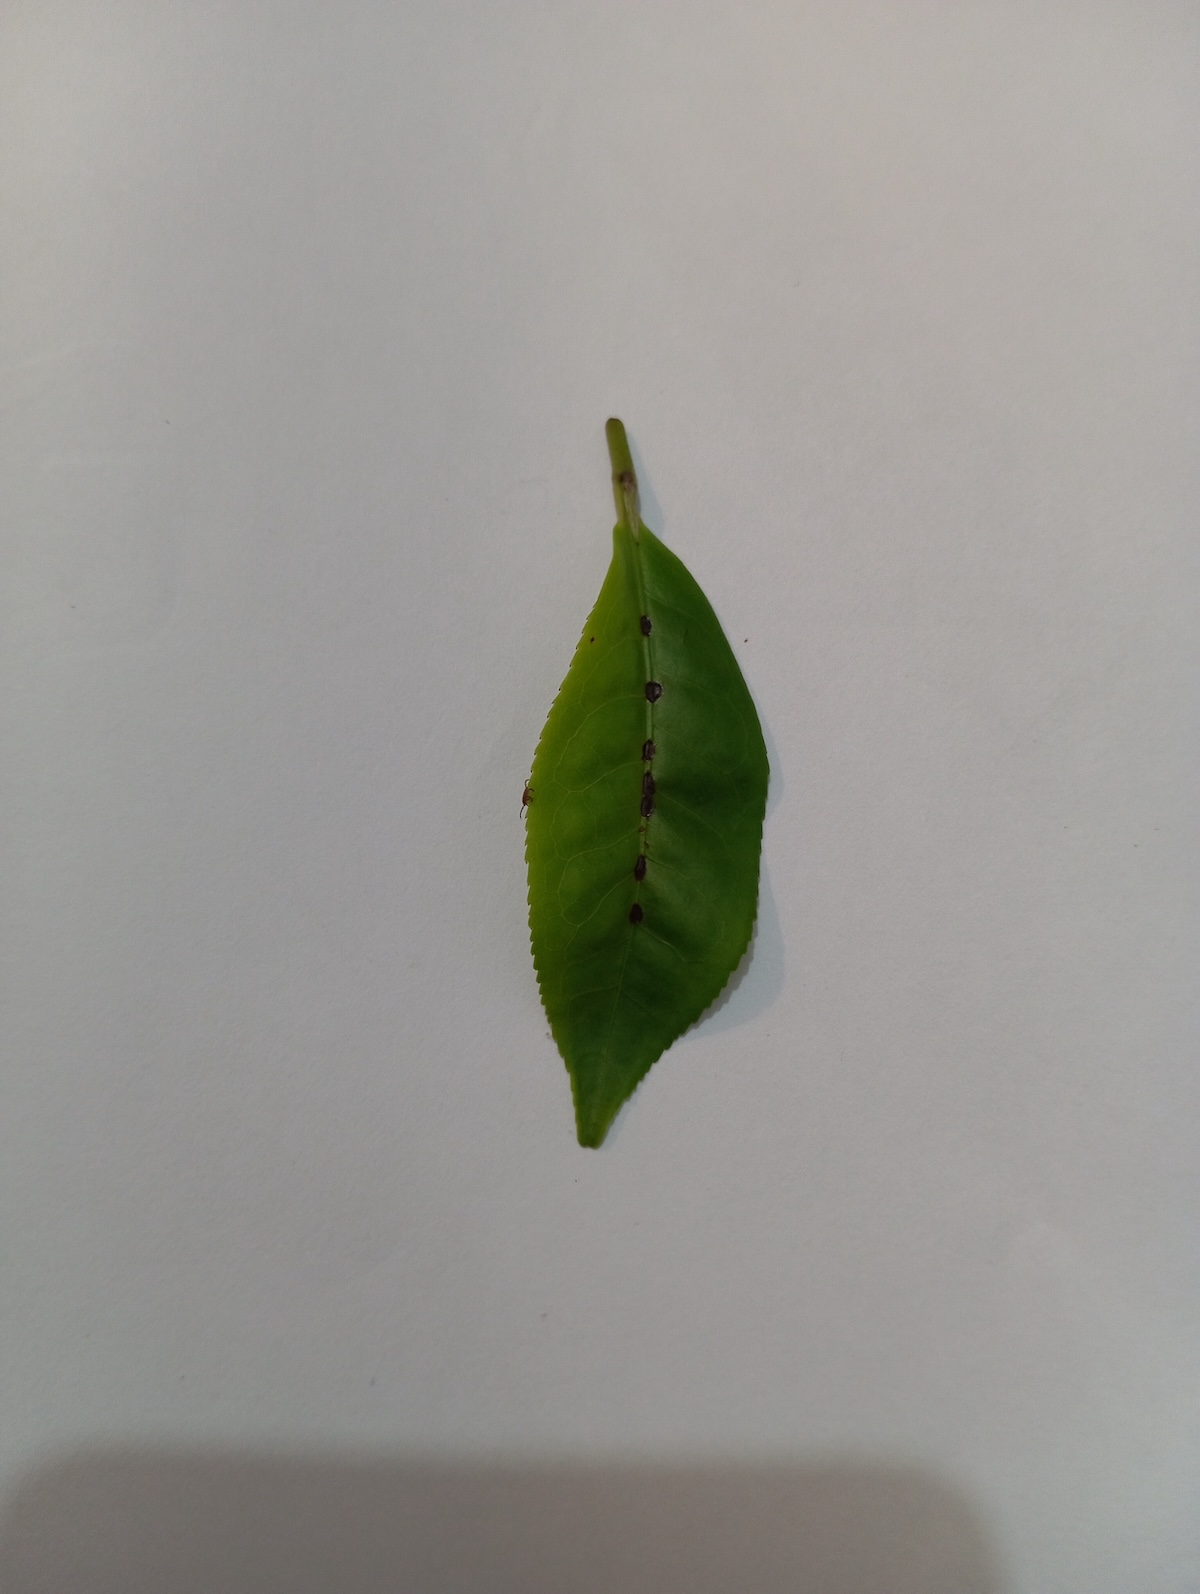
Label: Helopeltis